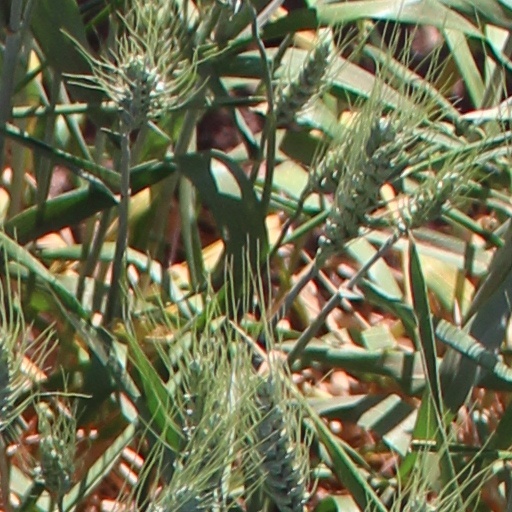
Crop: wheat